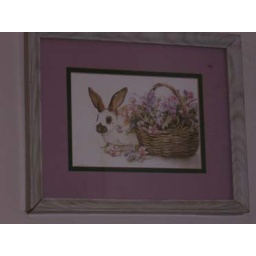
a cute pic of a bunneh near flower basket